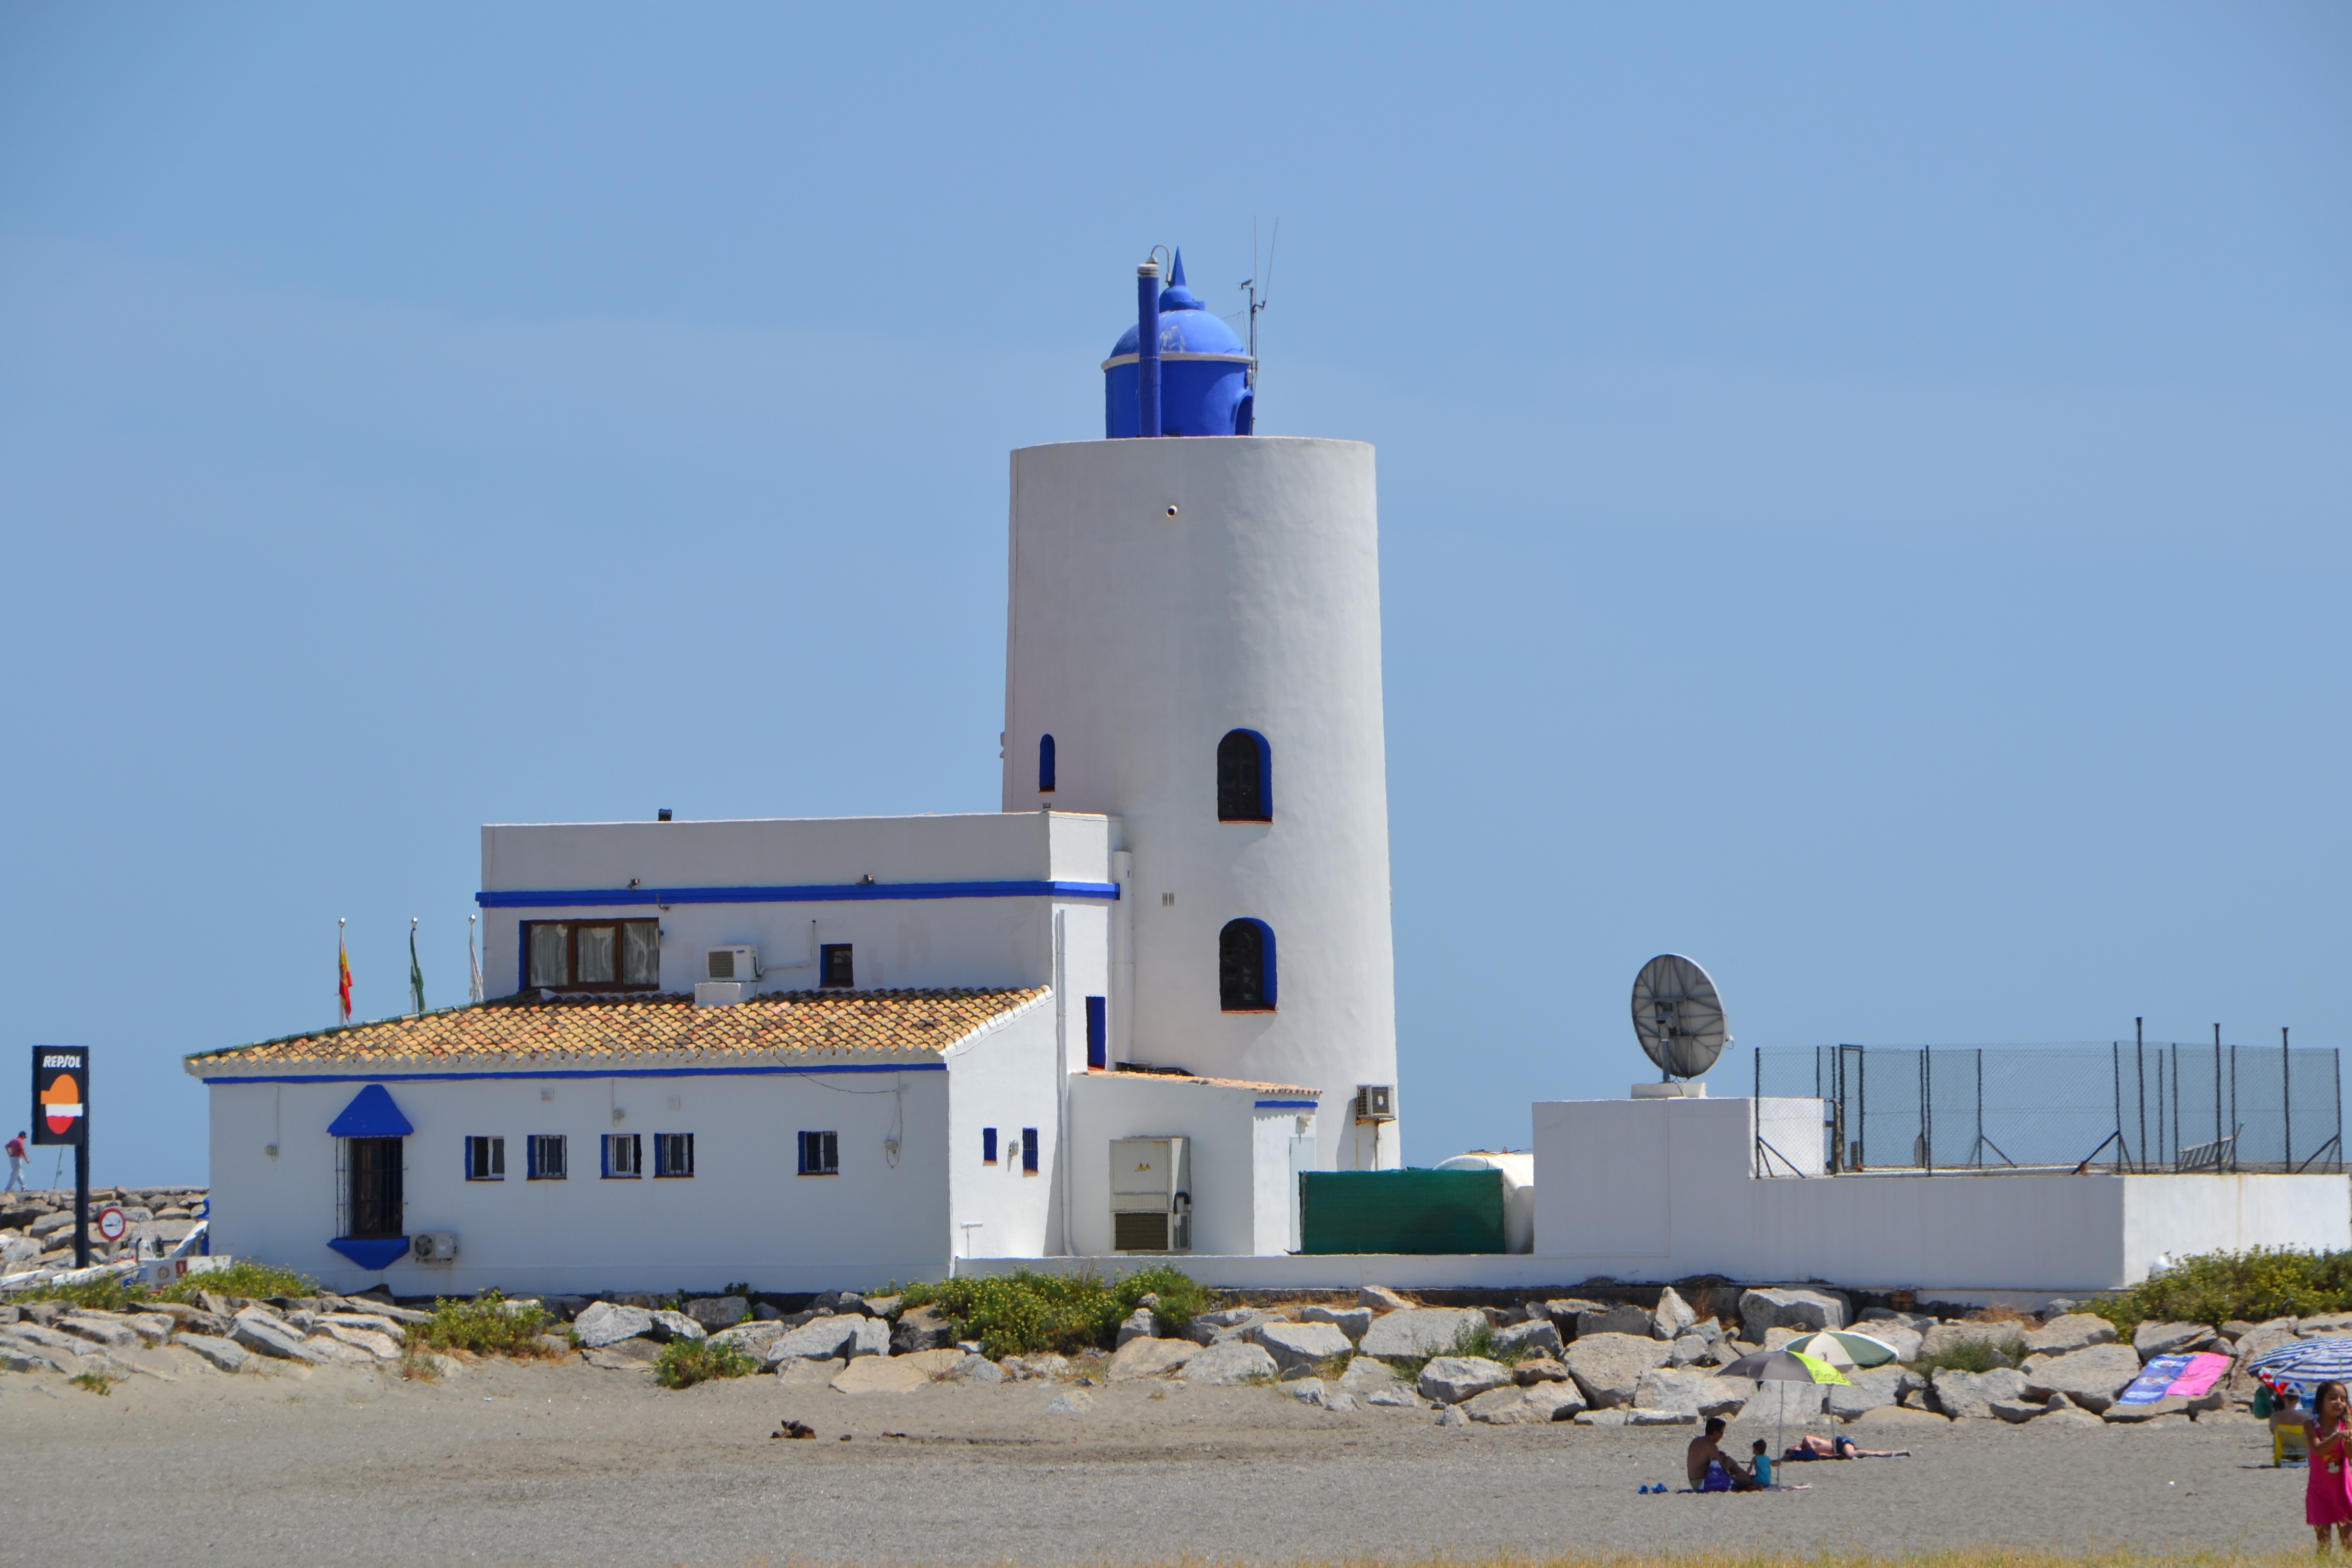
sea, coast, lighthouse, summer, tower, spain, lighthouse lantern